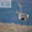
Label: deer